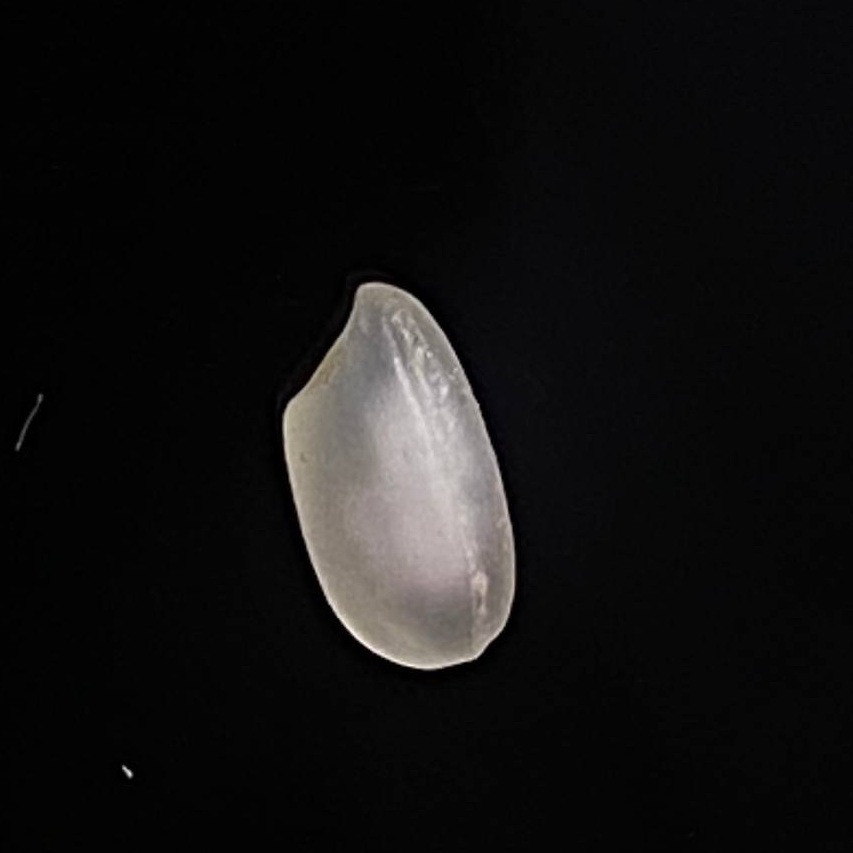
Rice variety: Bashful